Kiʻilani Arruda

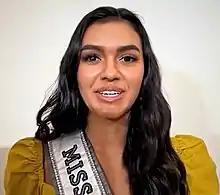
Arruda in 2020

Kiʻilani Arruda (born April 13, 2002) is an American beauty pageant titleholder who won Miss Hawaii Teen USA 2020. Arruda had previously won Miss Teen USA 2020; she is the second competitor from Hawaii to have won Miss Teen USA.